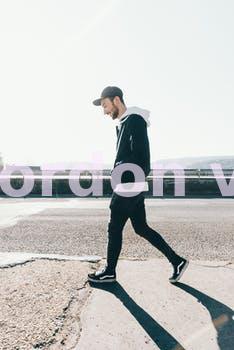
Label: Watermark